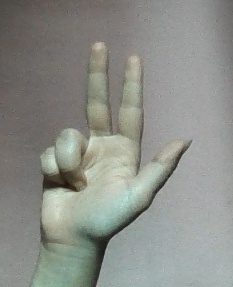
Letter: al